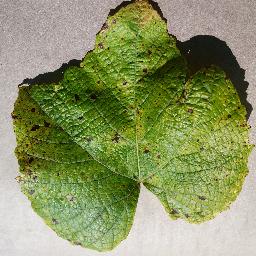
Label: Grape___Leaf_blight_(Isariopsis_Leaf_Spot)